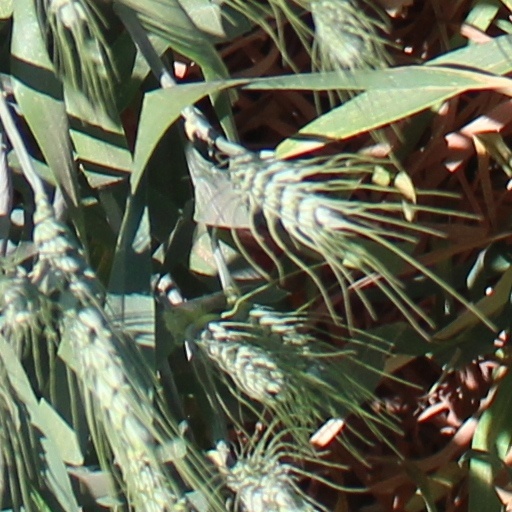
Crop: wheat